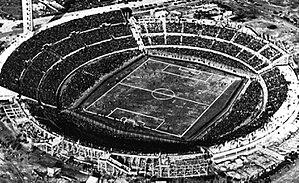
Le stade Centenario est un stade situé dans le quartier de Parque Batlle à Montevideo, en Uruguay. Il est principalement utilisé pour le football et célèbre également le centenaire de l'indépendance de l'Uruguay.
La Coupe du monde de football 1930 est la première édition de la Coupe du monde de football de la Fédération internationale de football association. Elle se déroule en Uruguay du 13 au 30 juillet 1930 et voit la victoire de l'Uruguay en finale contre l'Argentine.